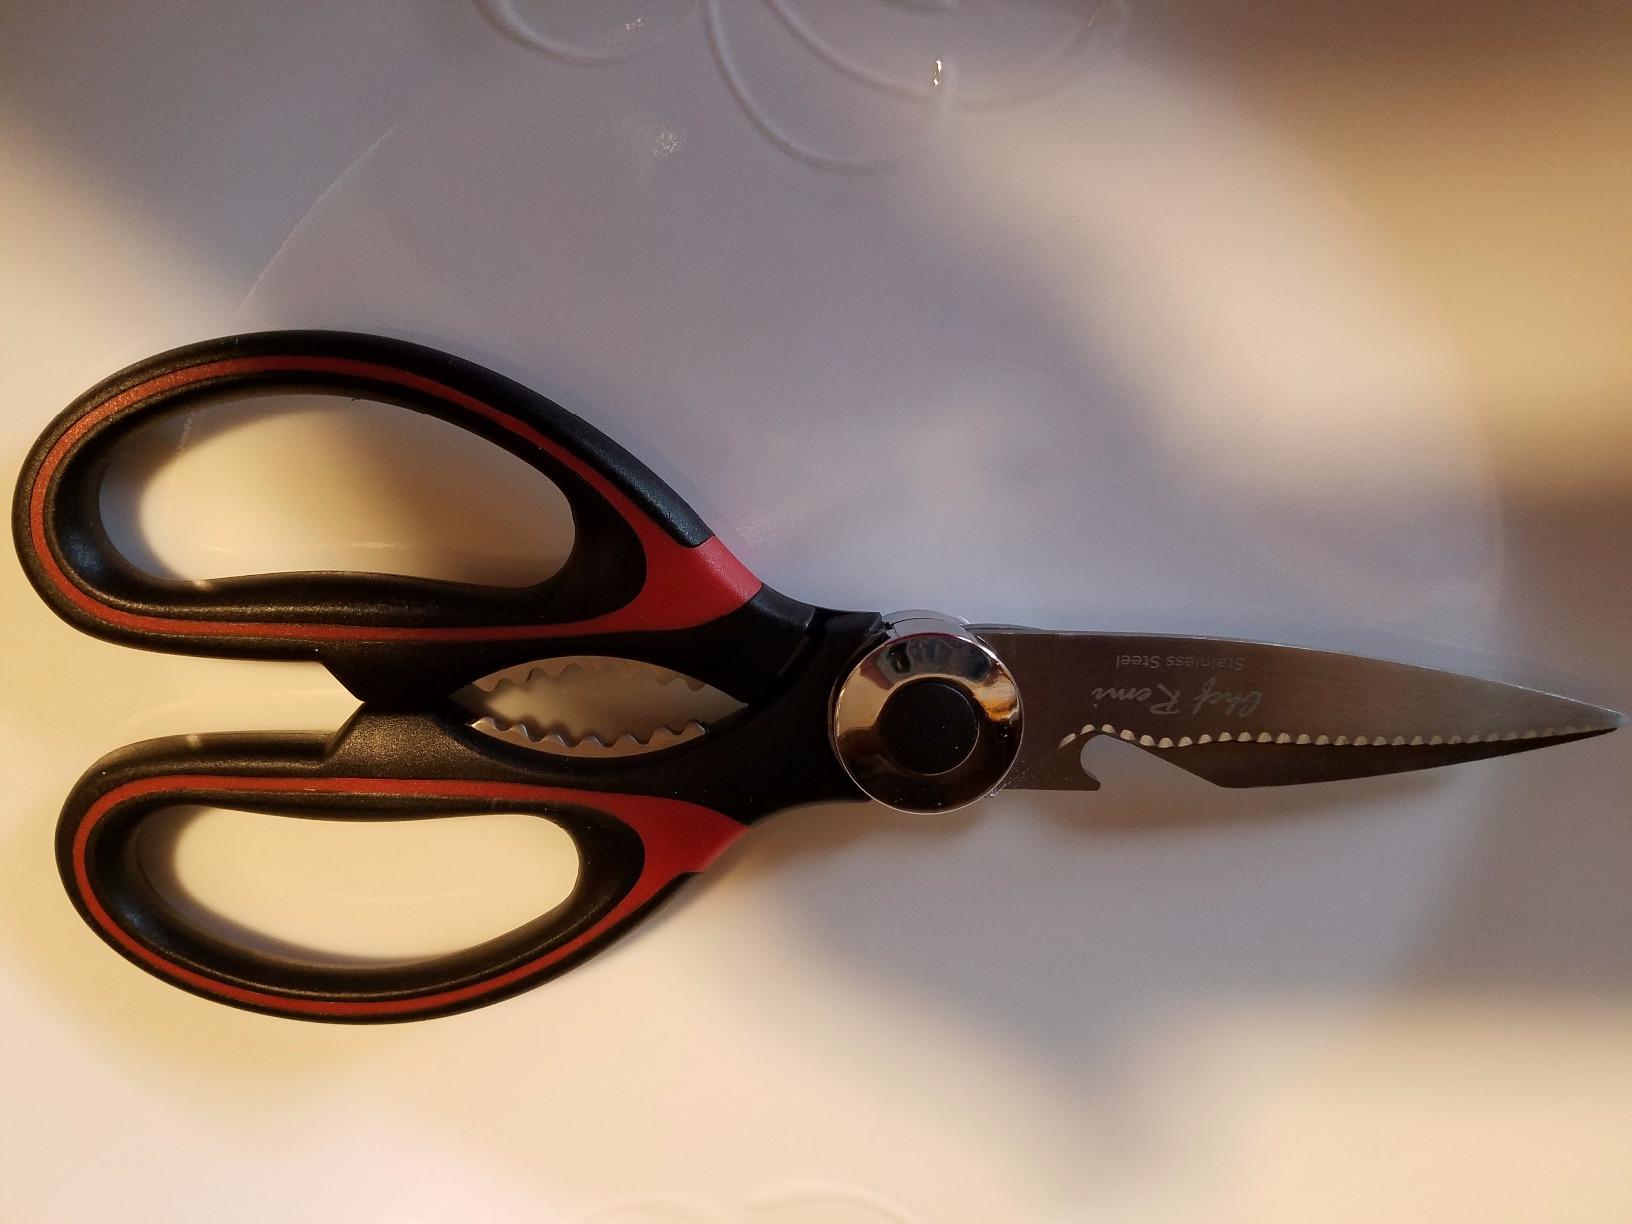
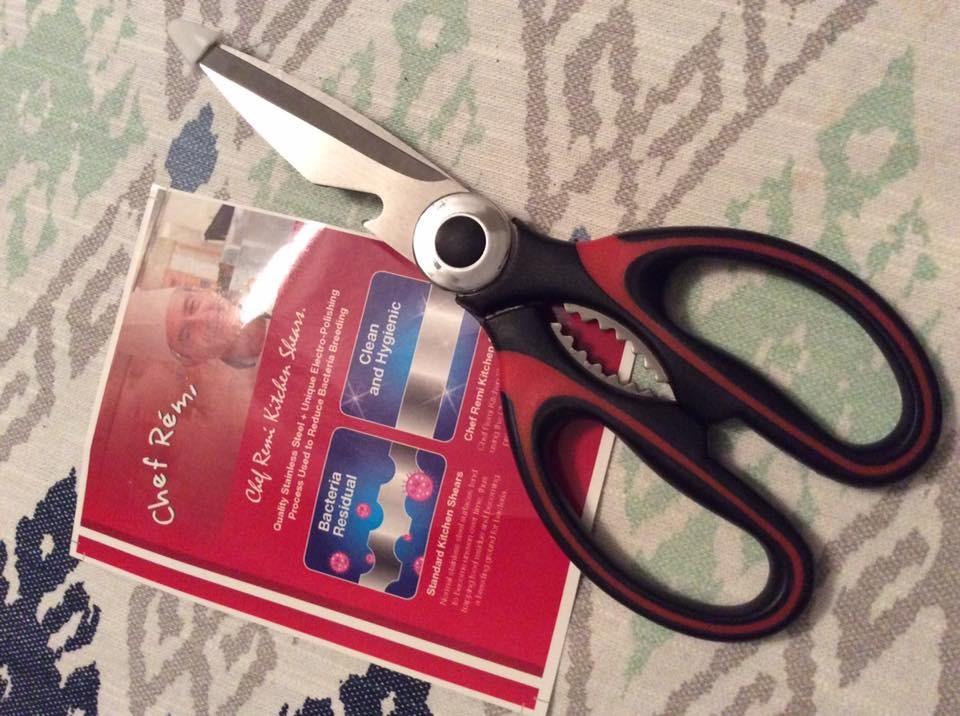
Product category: items_knife
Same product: yes